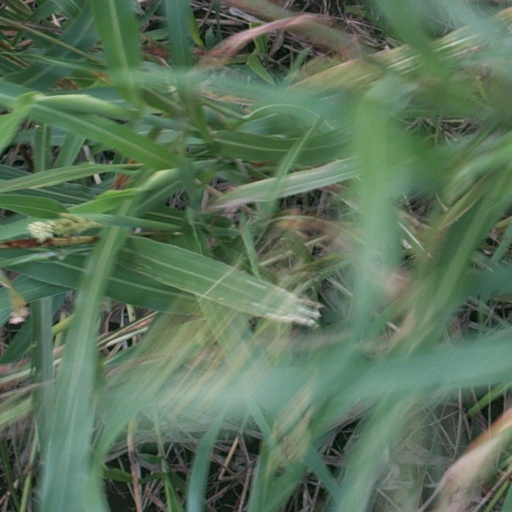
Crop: sorghum